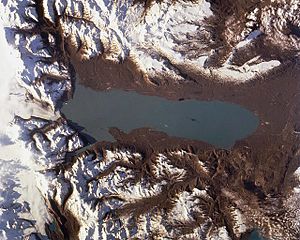
Lago Viedma
Lago Viedma
Lago Viedma er en gletschersø i den argentiniske provins Santa Cruz, tæt på grænsen til Chile i gletsjer-nationalparken Los Glaciares i Andesbjergene. Dens overfalde er 1.088-1.600 km² og den har sin udmunding i Stillehavet.